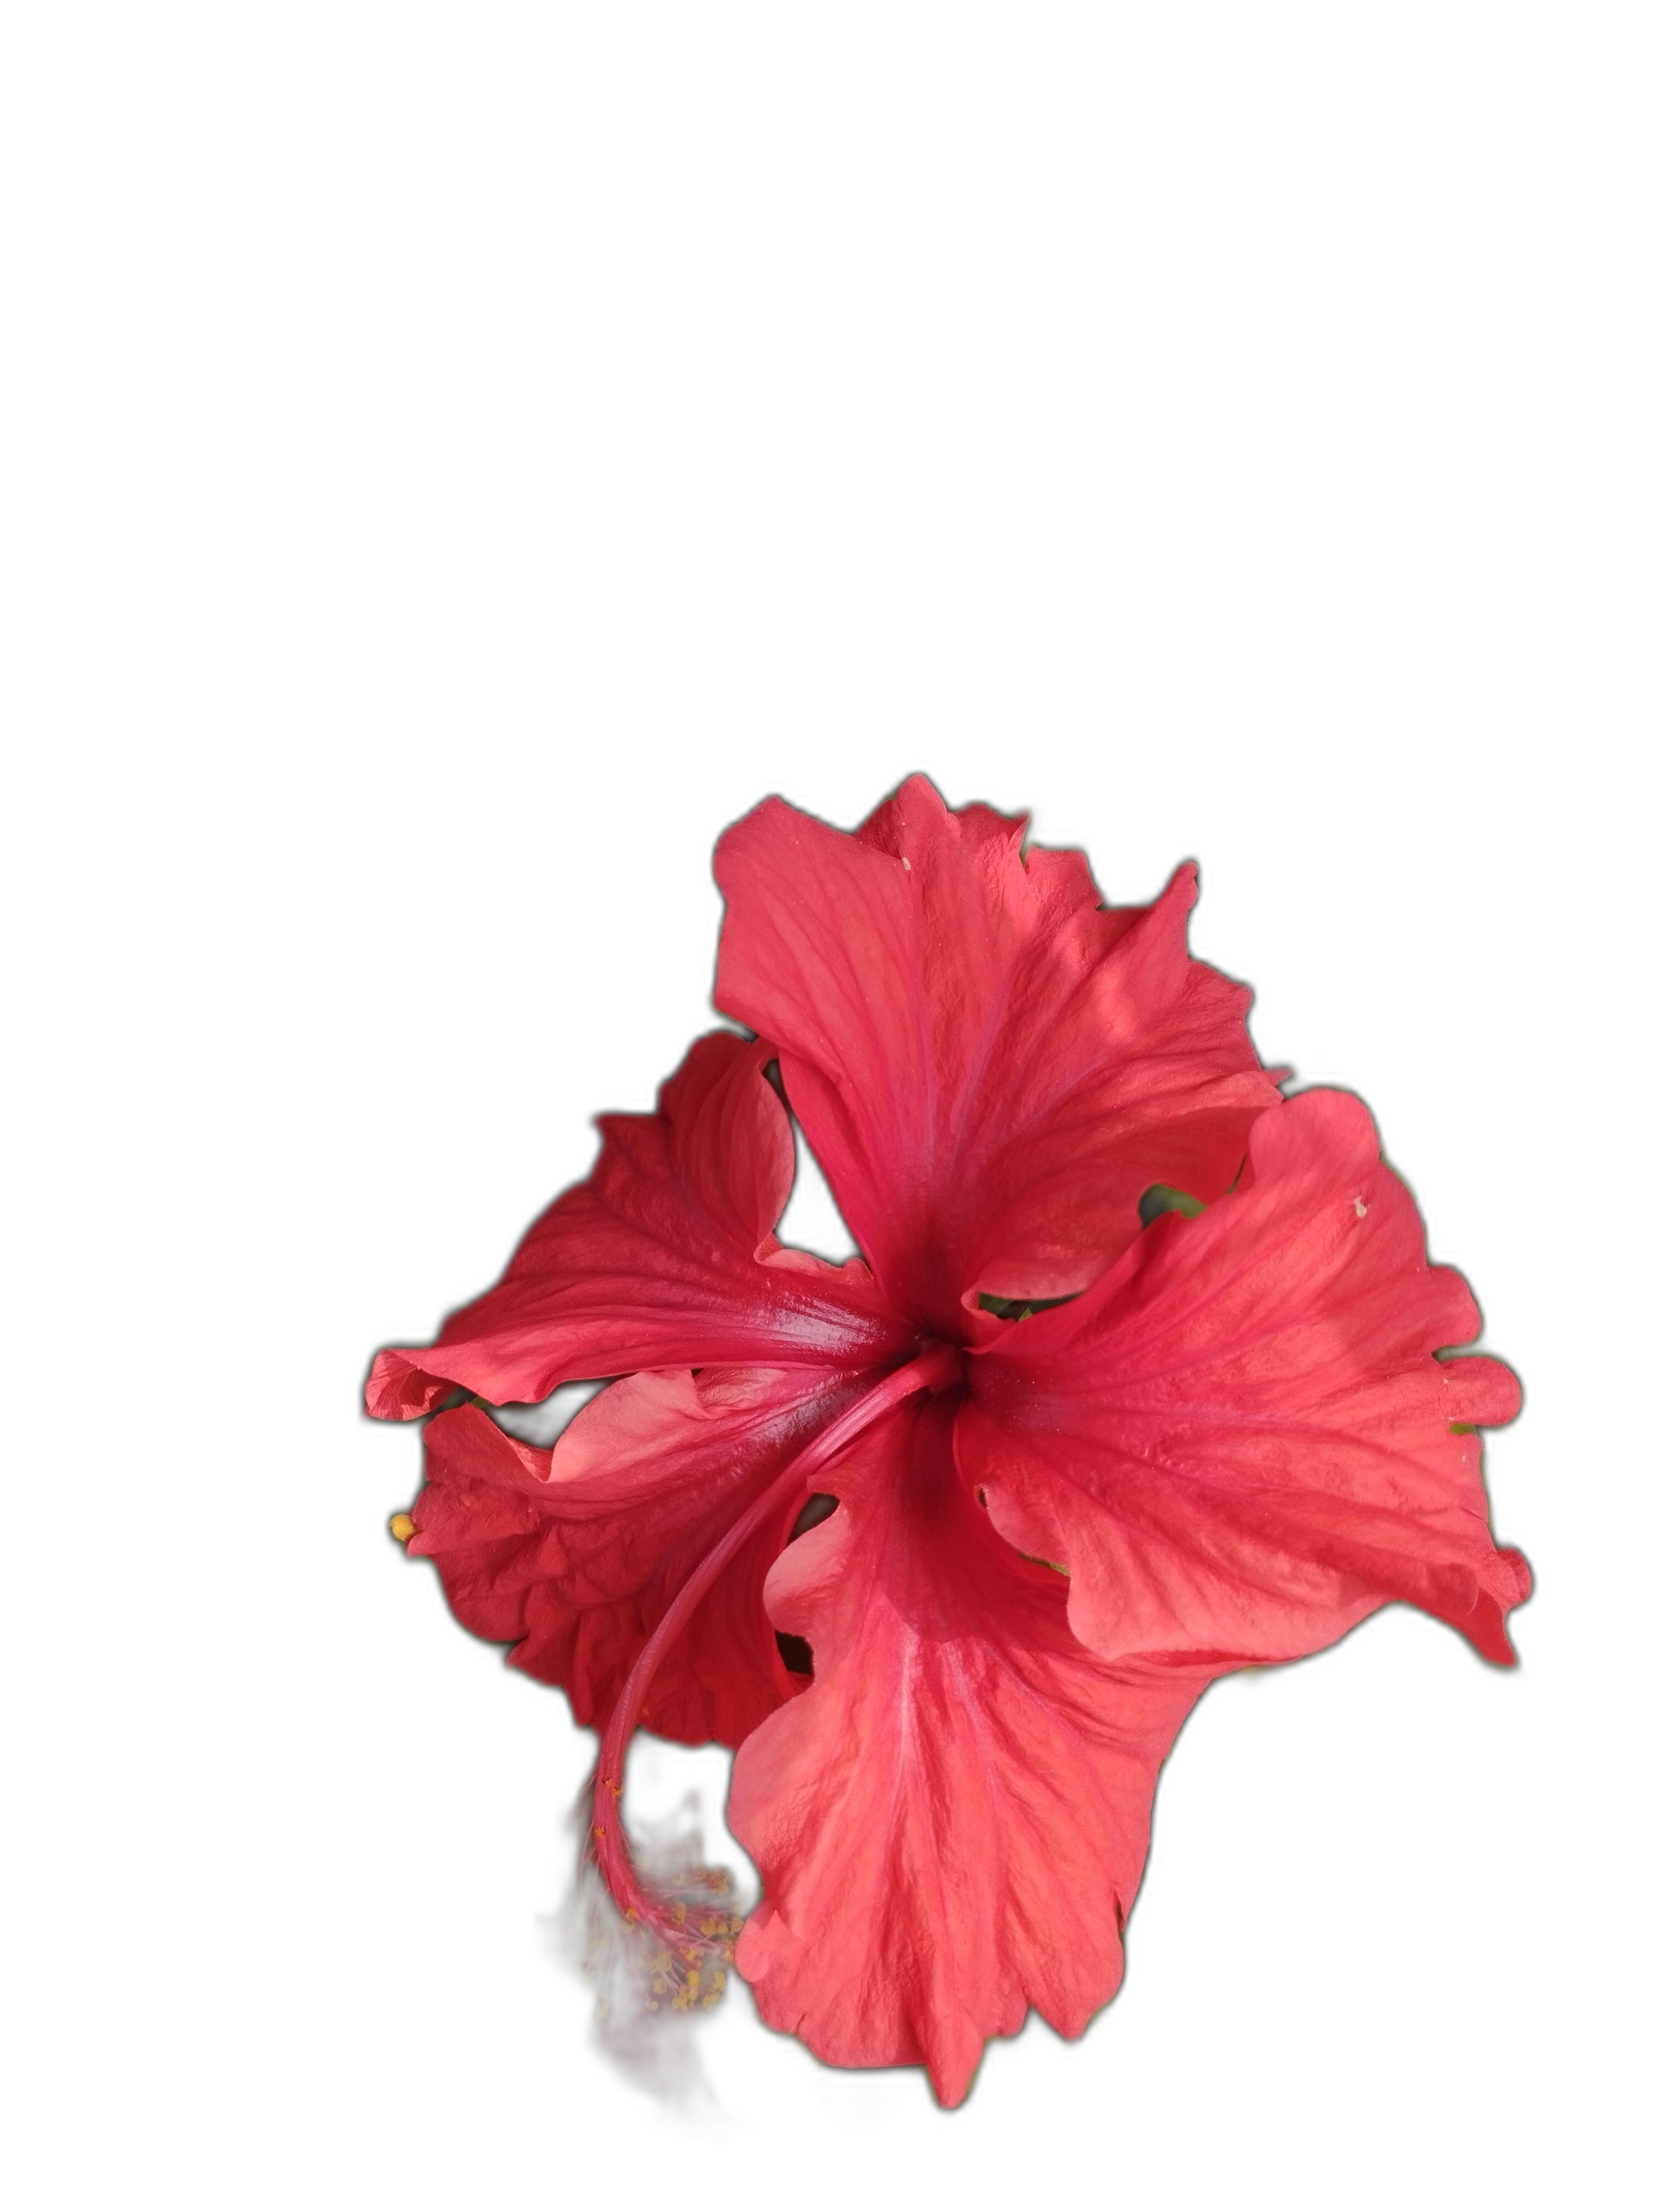
Label: Hibiscus